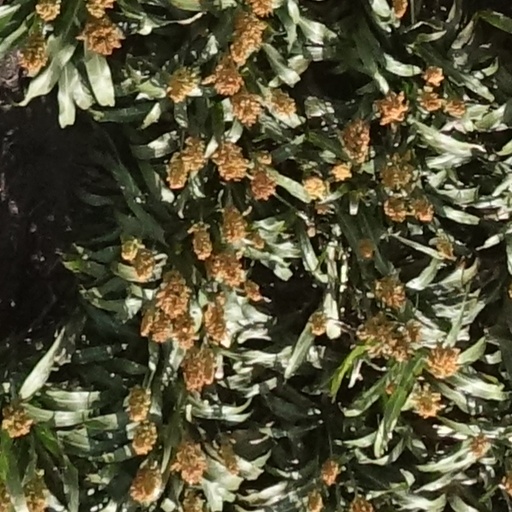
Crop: sorghum